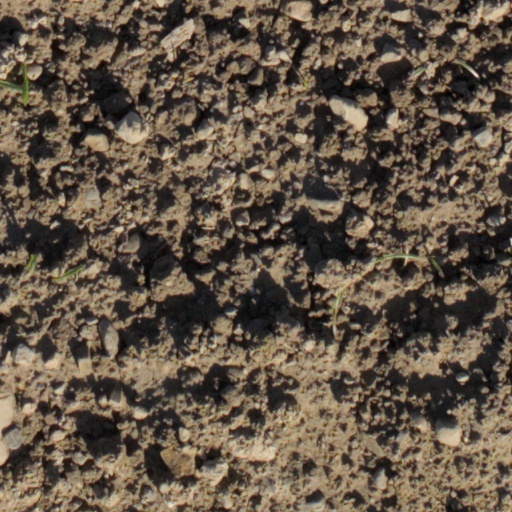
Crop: wheat